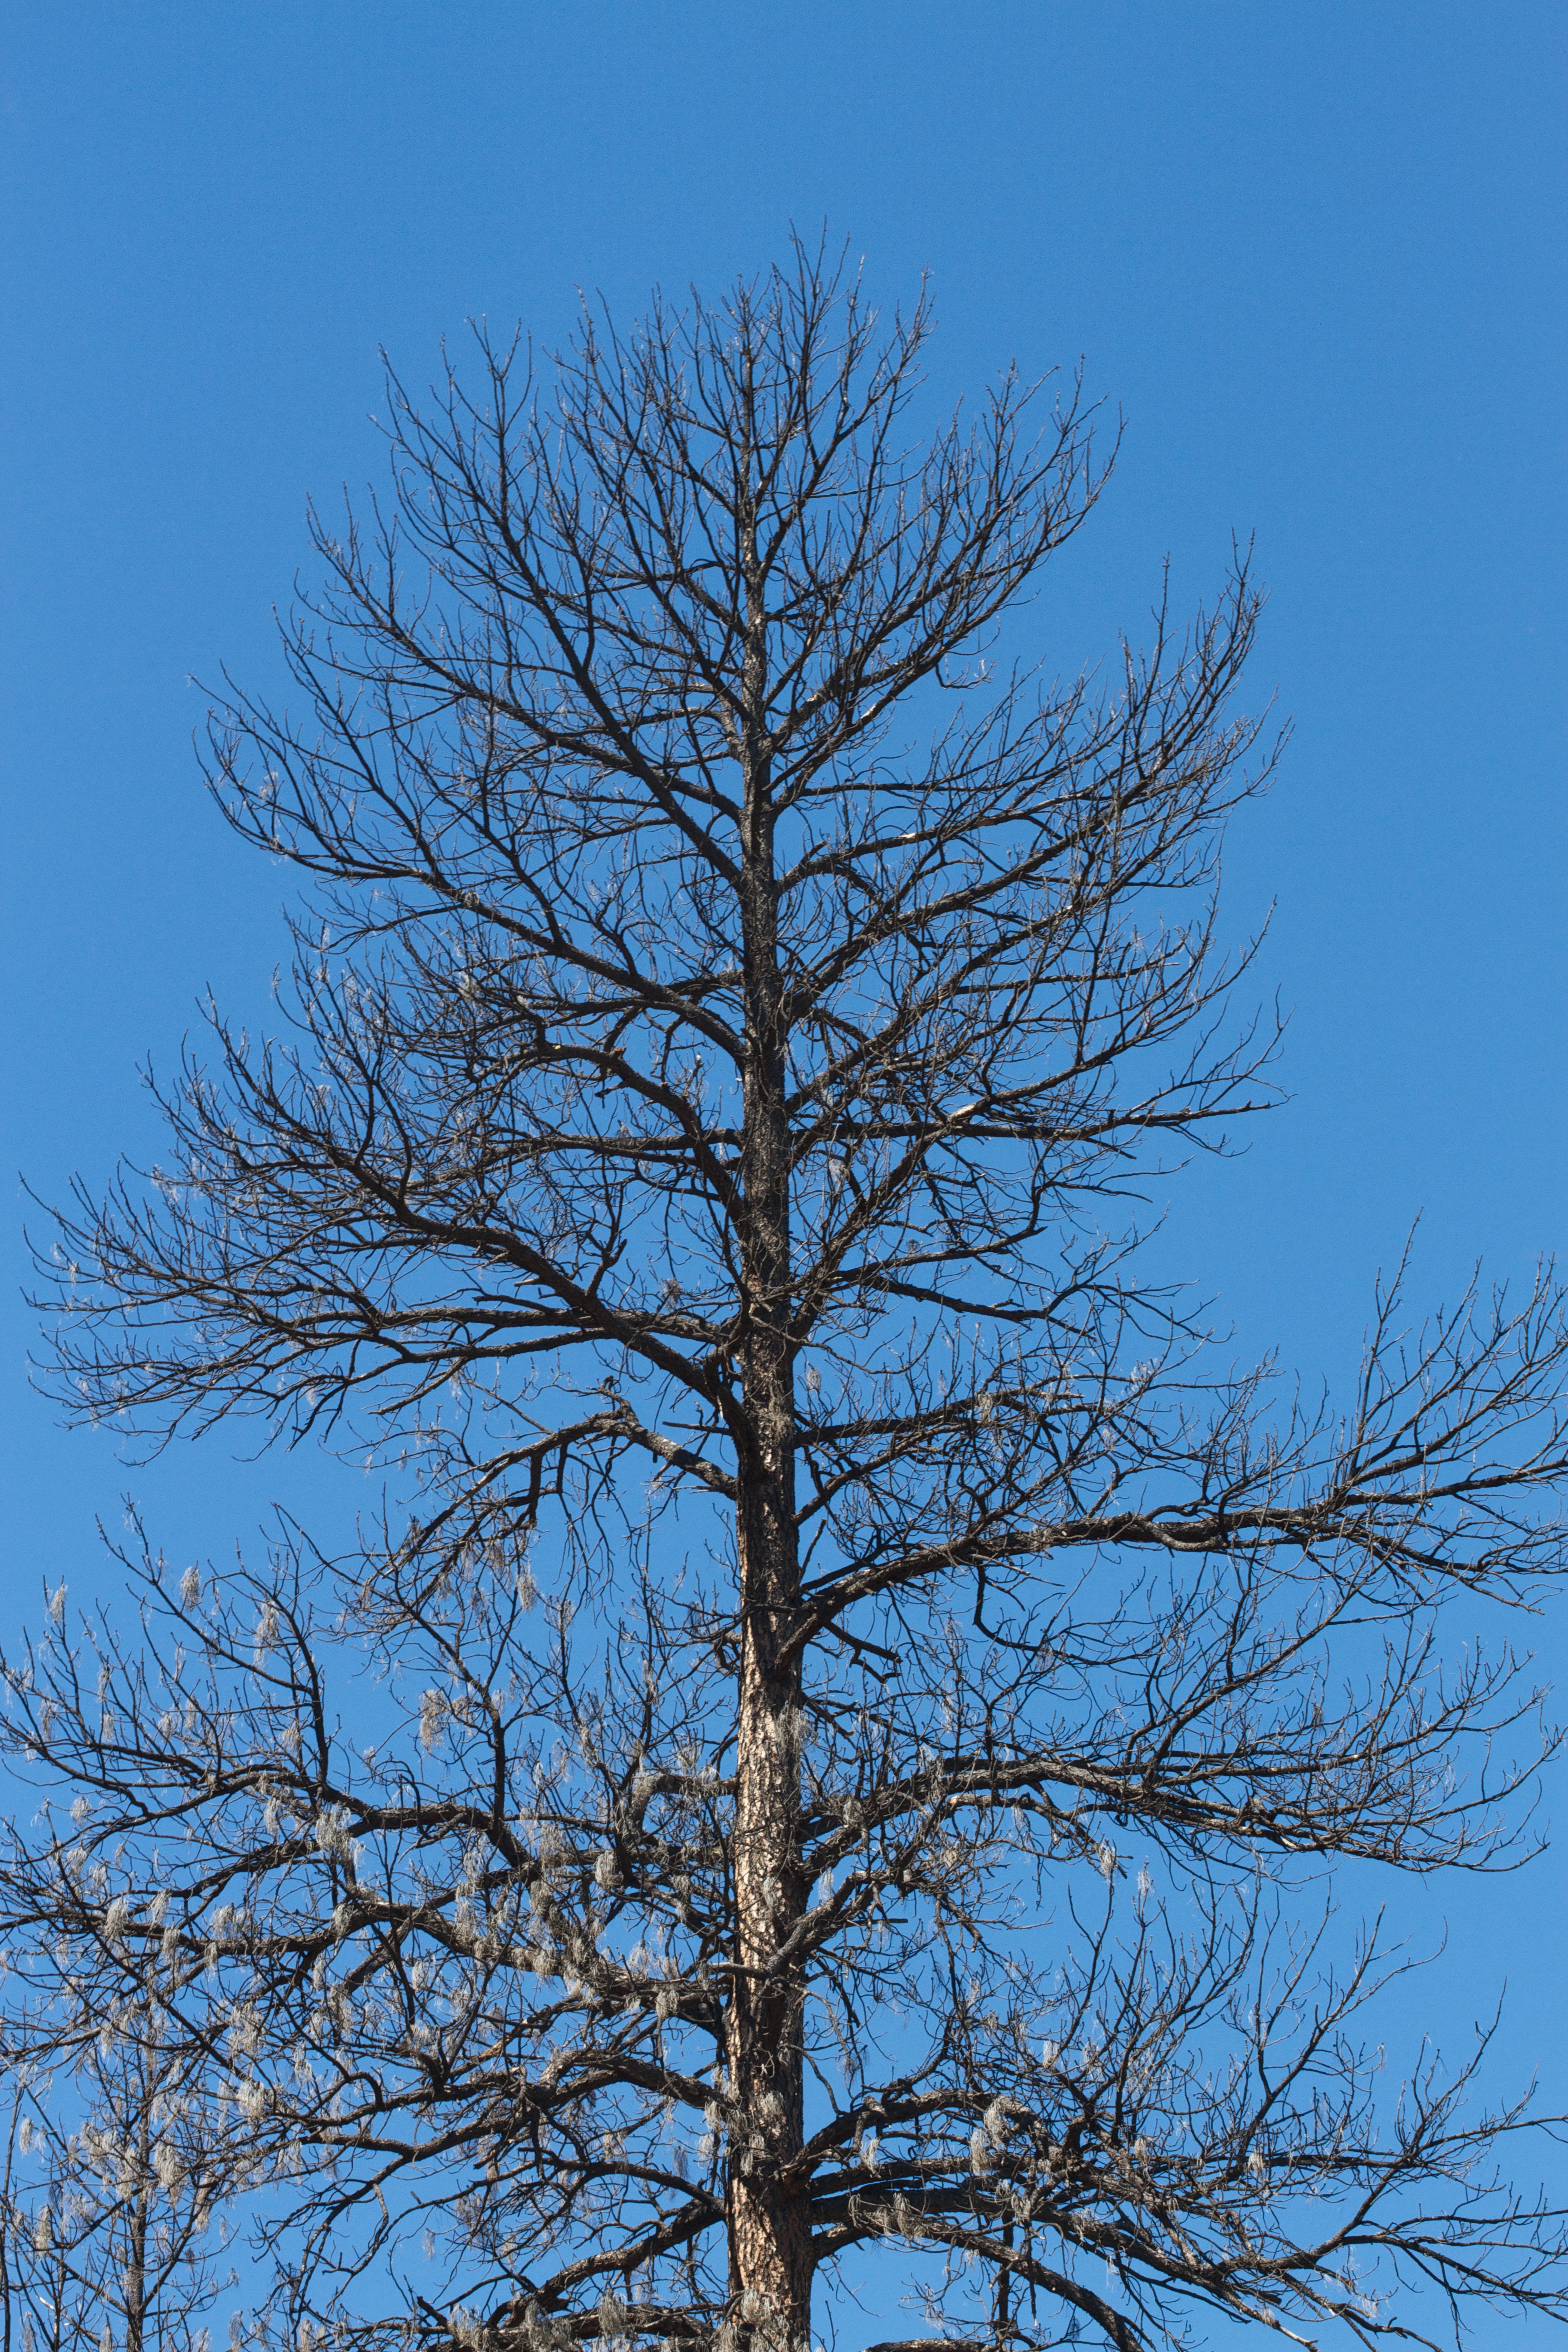
tree, branch, winter, plant, sky, fir, twig, conifer, spruce, larch, woody plant, land plant